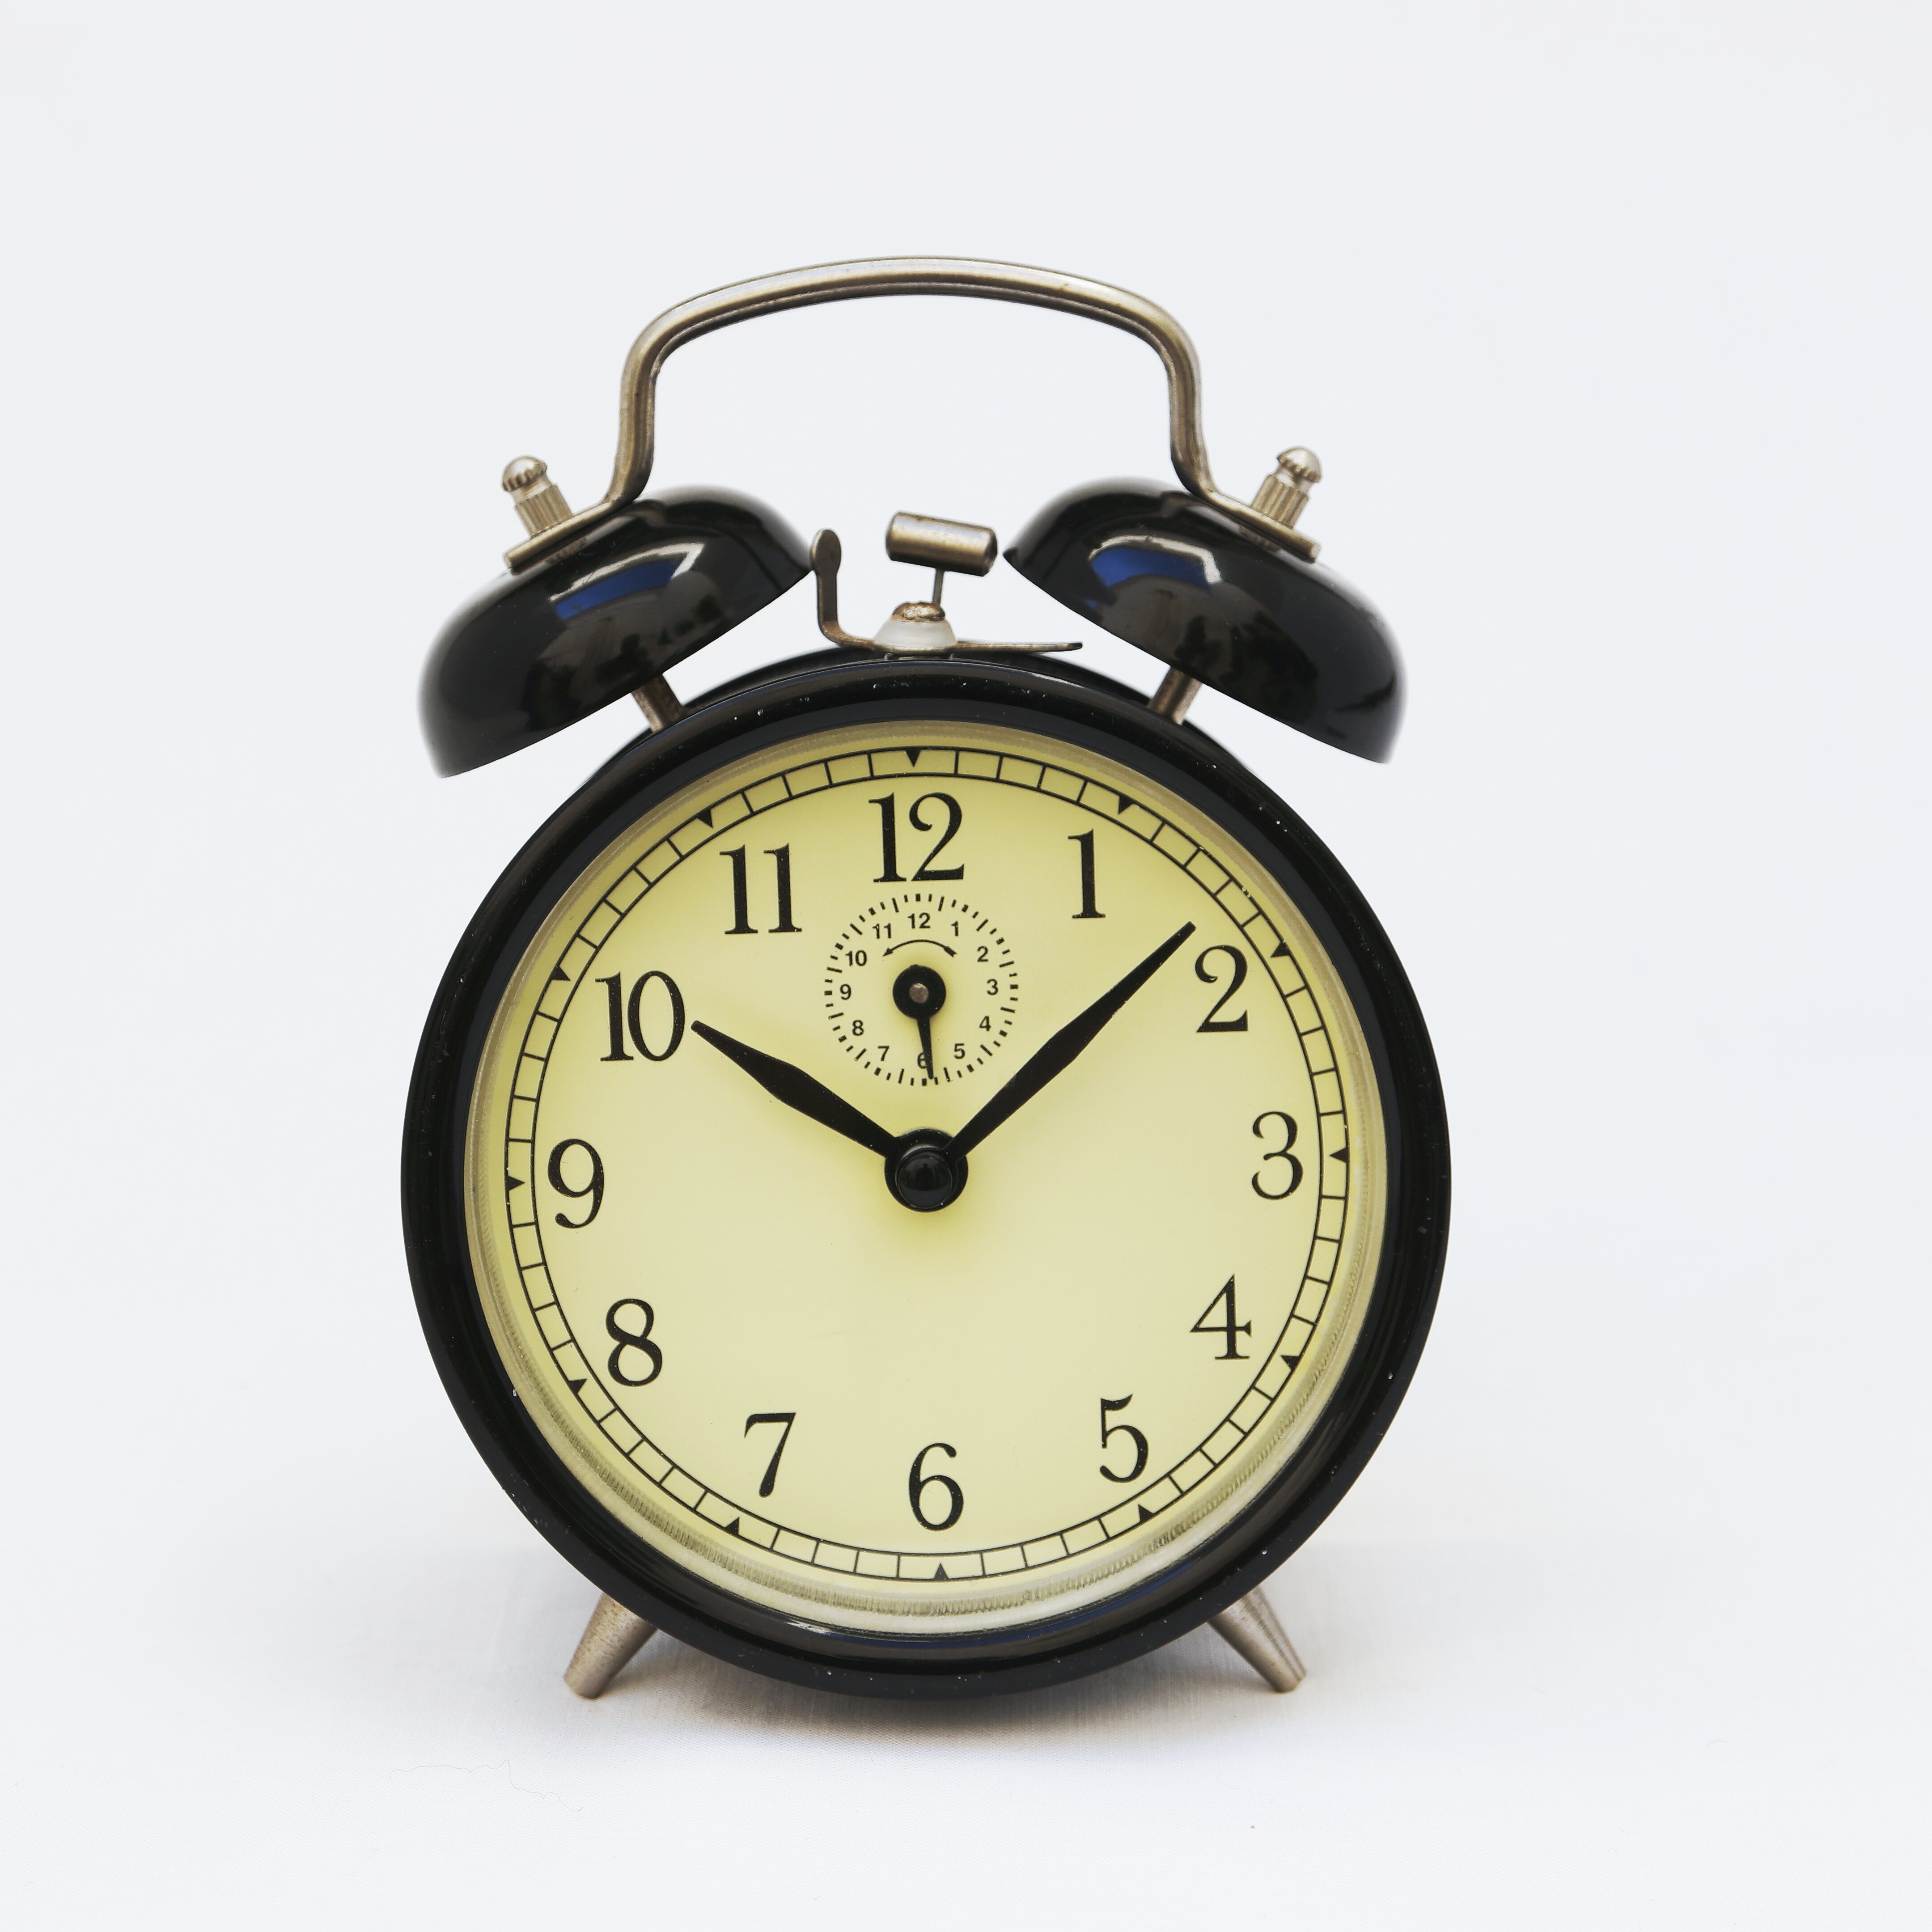
hand, clock, time, old, alarm clock, yellow, decor, hours, minutes, seconds, schedule, home accessories